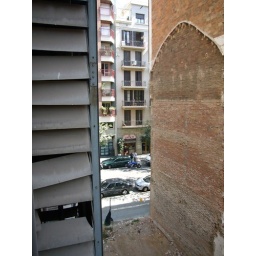
The building next to the guest house we were staying in had been torn down